Magna Graecia

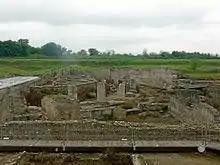
Remains of the ancient Greek city of Sybaris (now Sibari)

The colonies sent athletes of all disciplines to the Ancient Olympic Games which were periodically held at Olympia and Delphi in Greece.